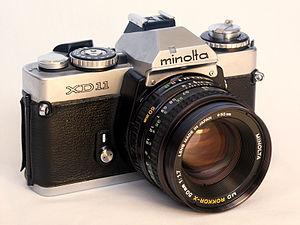
Minolta Co., Ltd. était un fabricant japonais d’appareils photographiques, d’accessoires, de photocopieurs, de fax et d’imprimantes laser. La société fut fondée à Osaka au Japon en 1928 sous le nom de Nichi-Doku Shashinki Shōten 日独写真機商店, « Maison Nippo-Germanique d’appareils photographiques »). Ce n'est qu'en 1933 que le nom de la marque est apparu sur un boîtier, une copie du Plaubel Makina, et qui fut simplement appelée « Minolta ».